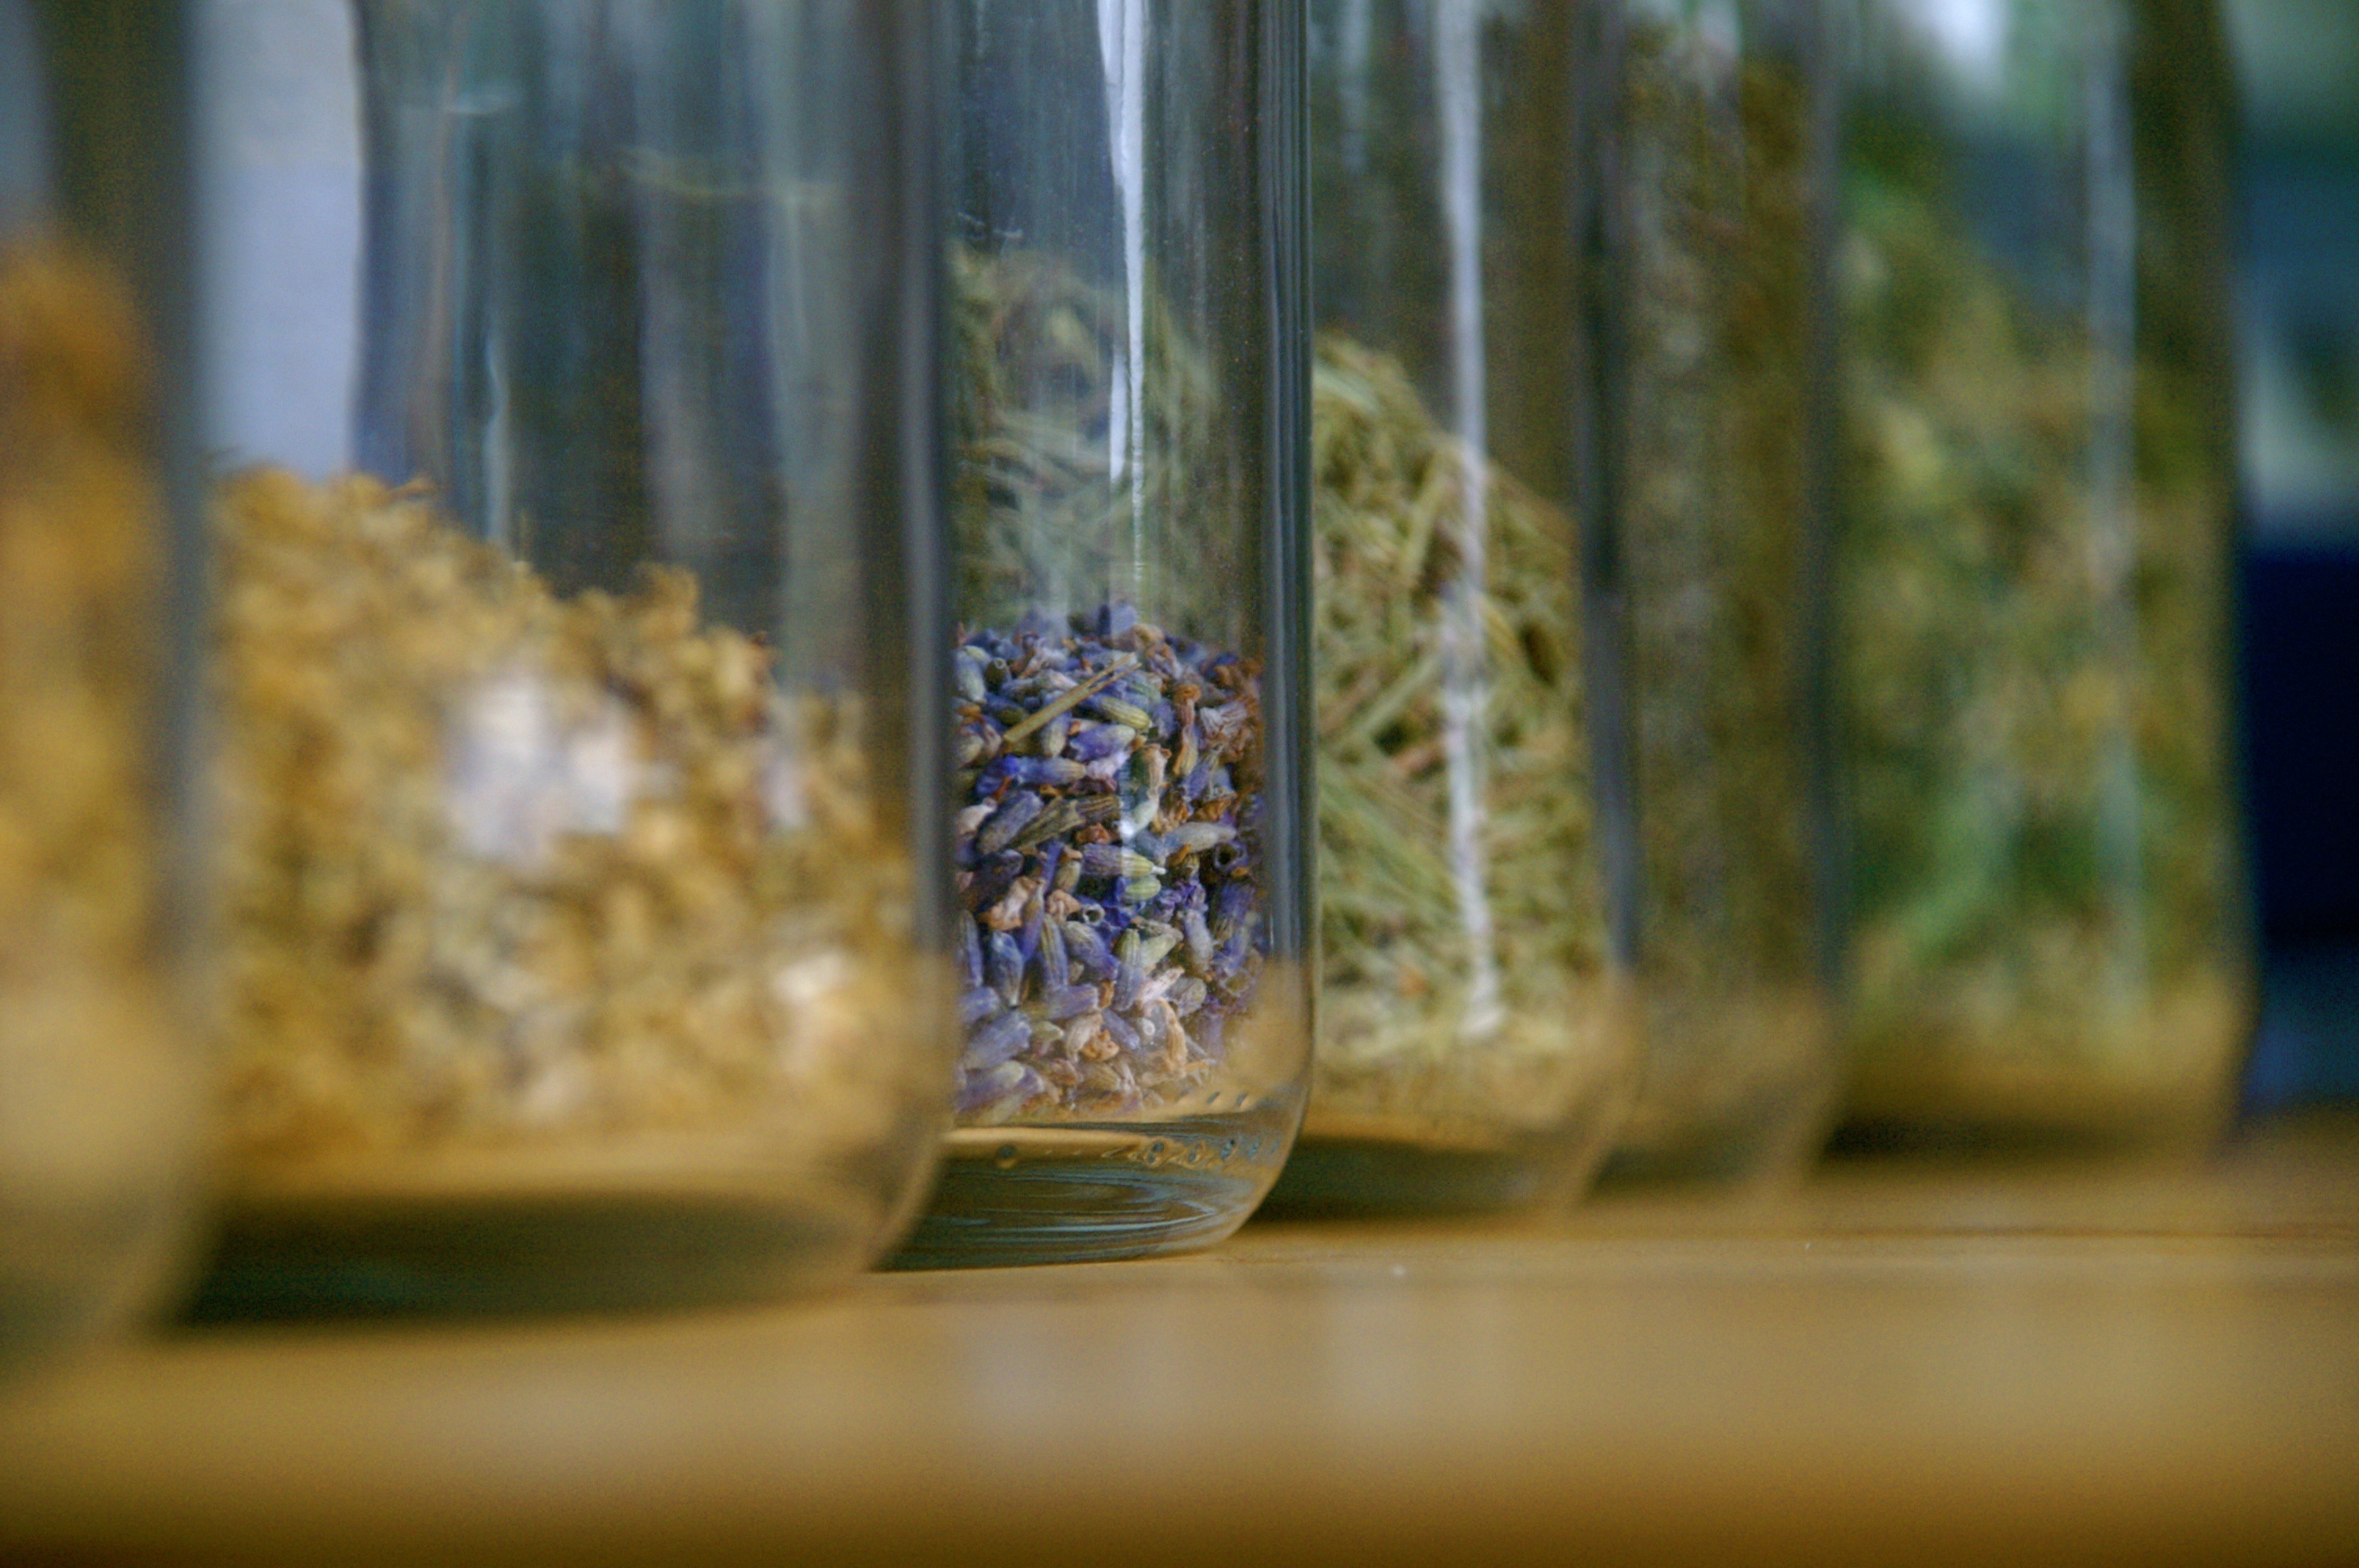
water, nature, plant, glass, green, color, drink, bottle, blue, yellow, medicine, herbs, macro photography, herbal, healing